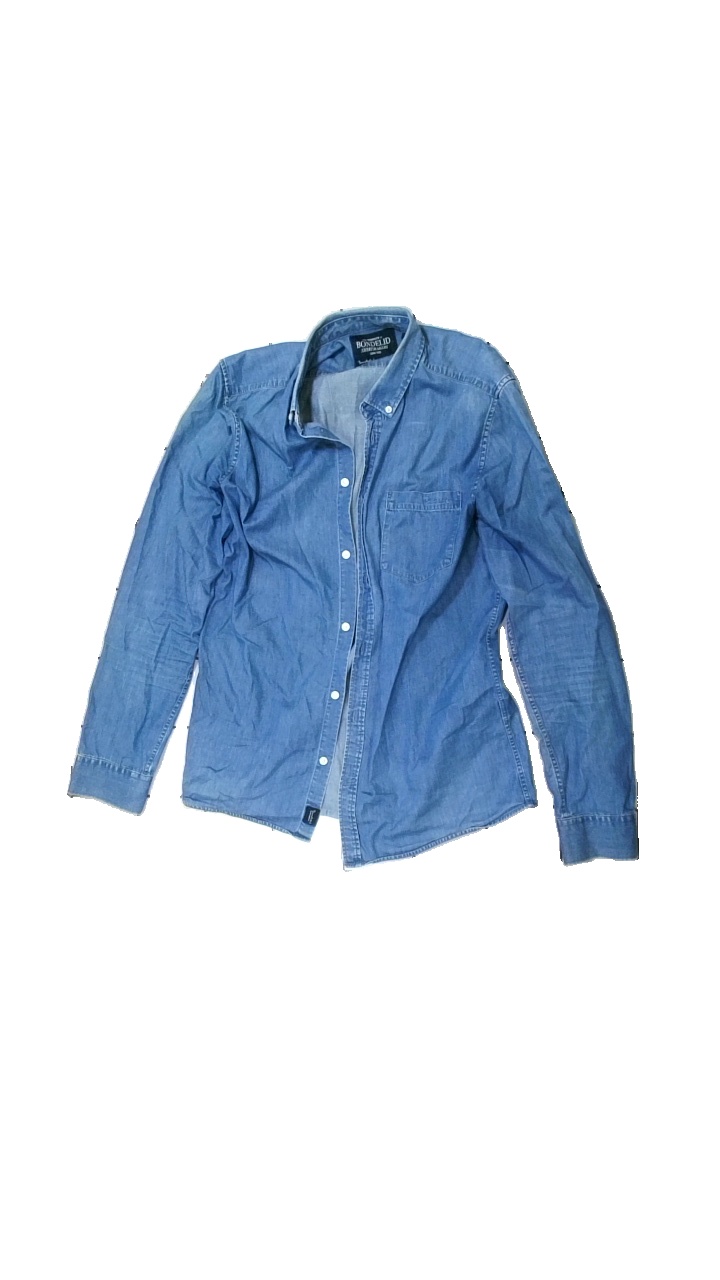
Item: Shirt (Ladies)
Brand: Missing
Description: jean shirt
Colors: Blue
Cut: Regular
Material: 72% Cotton 28% Nylon
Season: All
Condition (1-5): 3
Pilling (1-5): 3
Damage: stain
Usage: Export
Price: <50